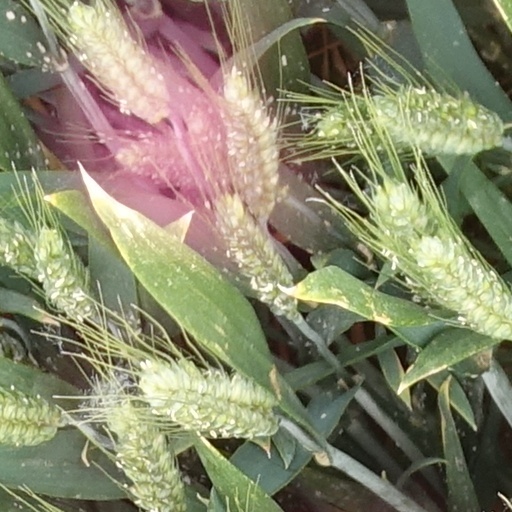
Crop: wheat